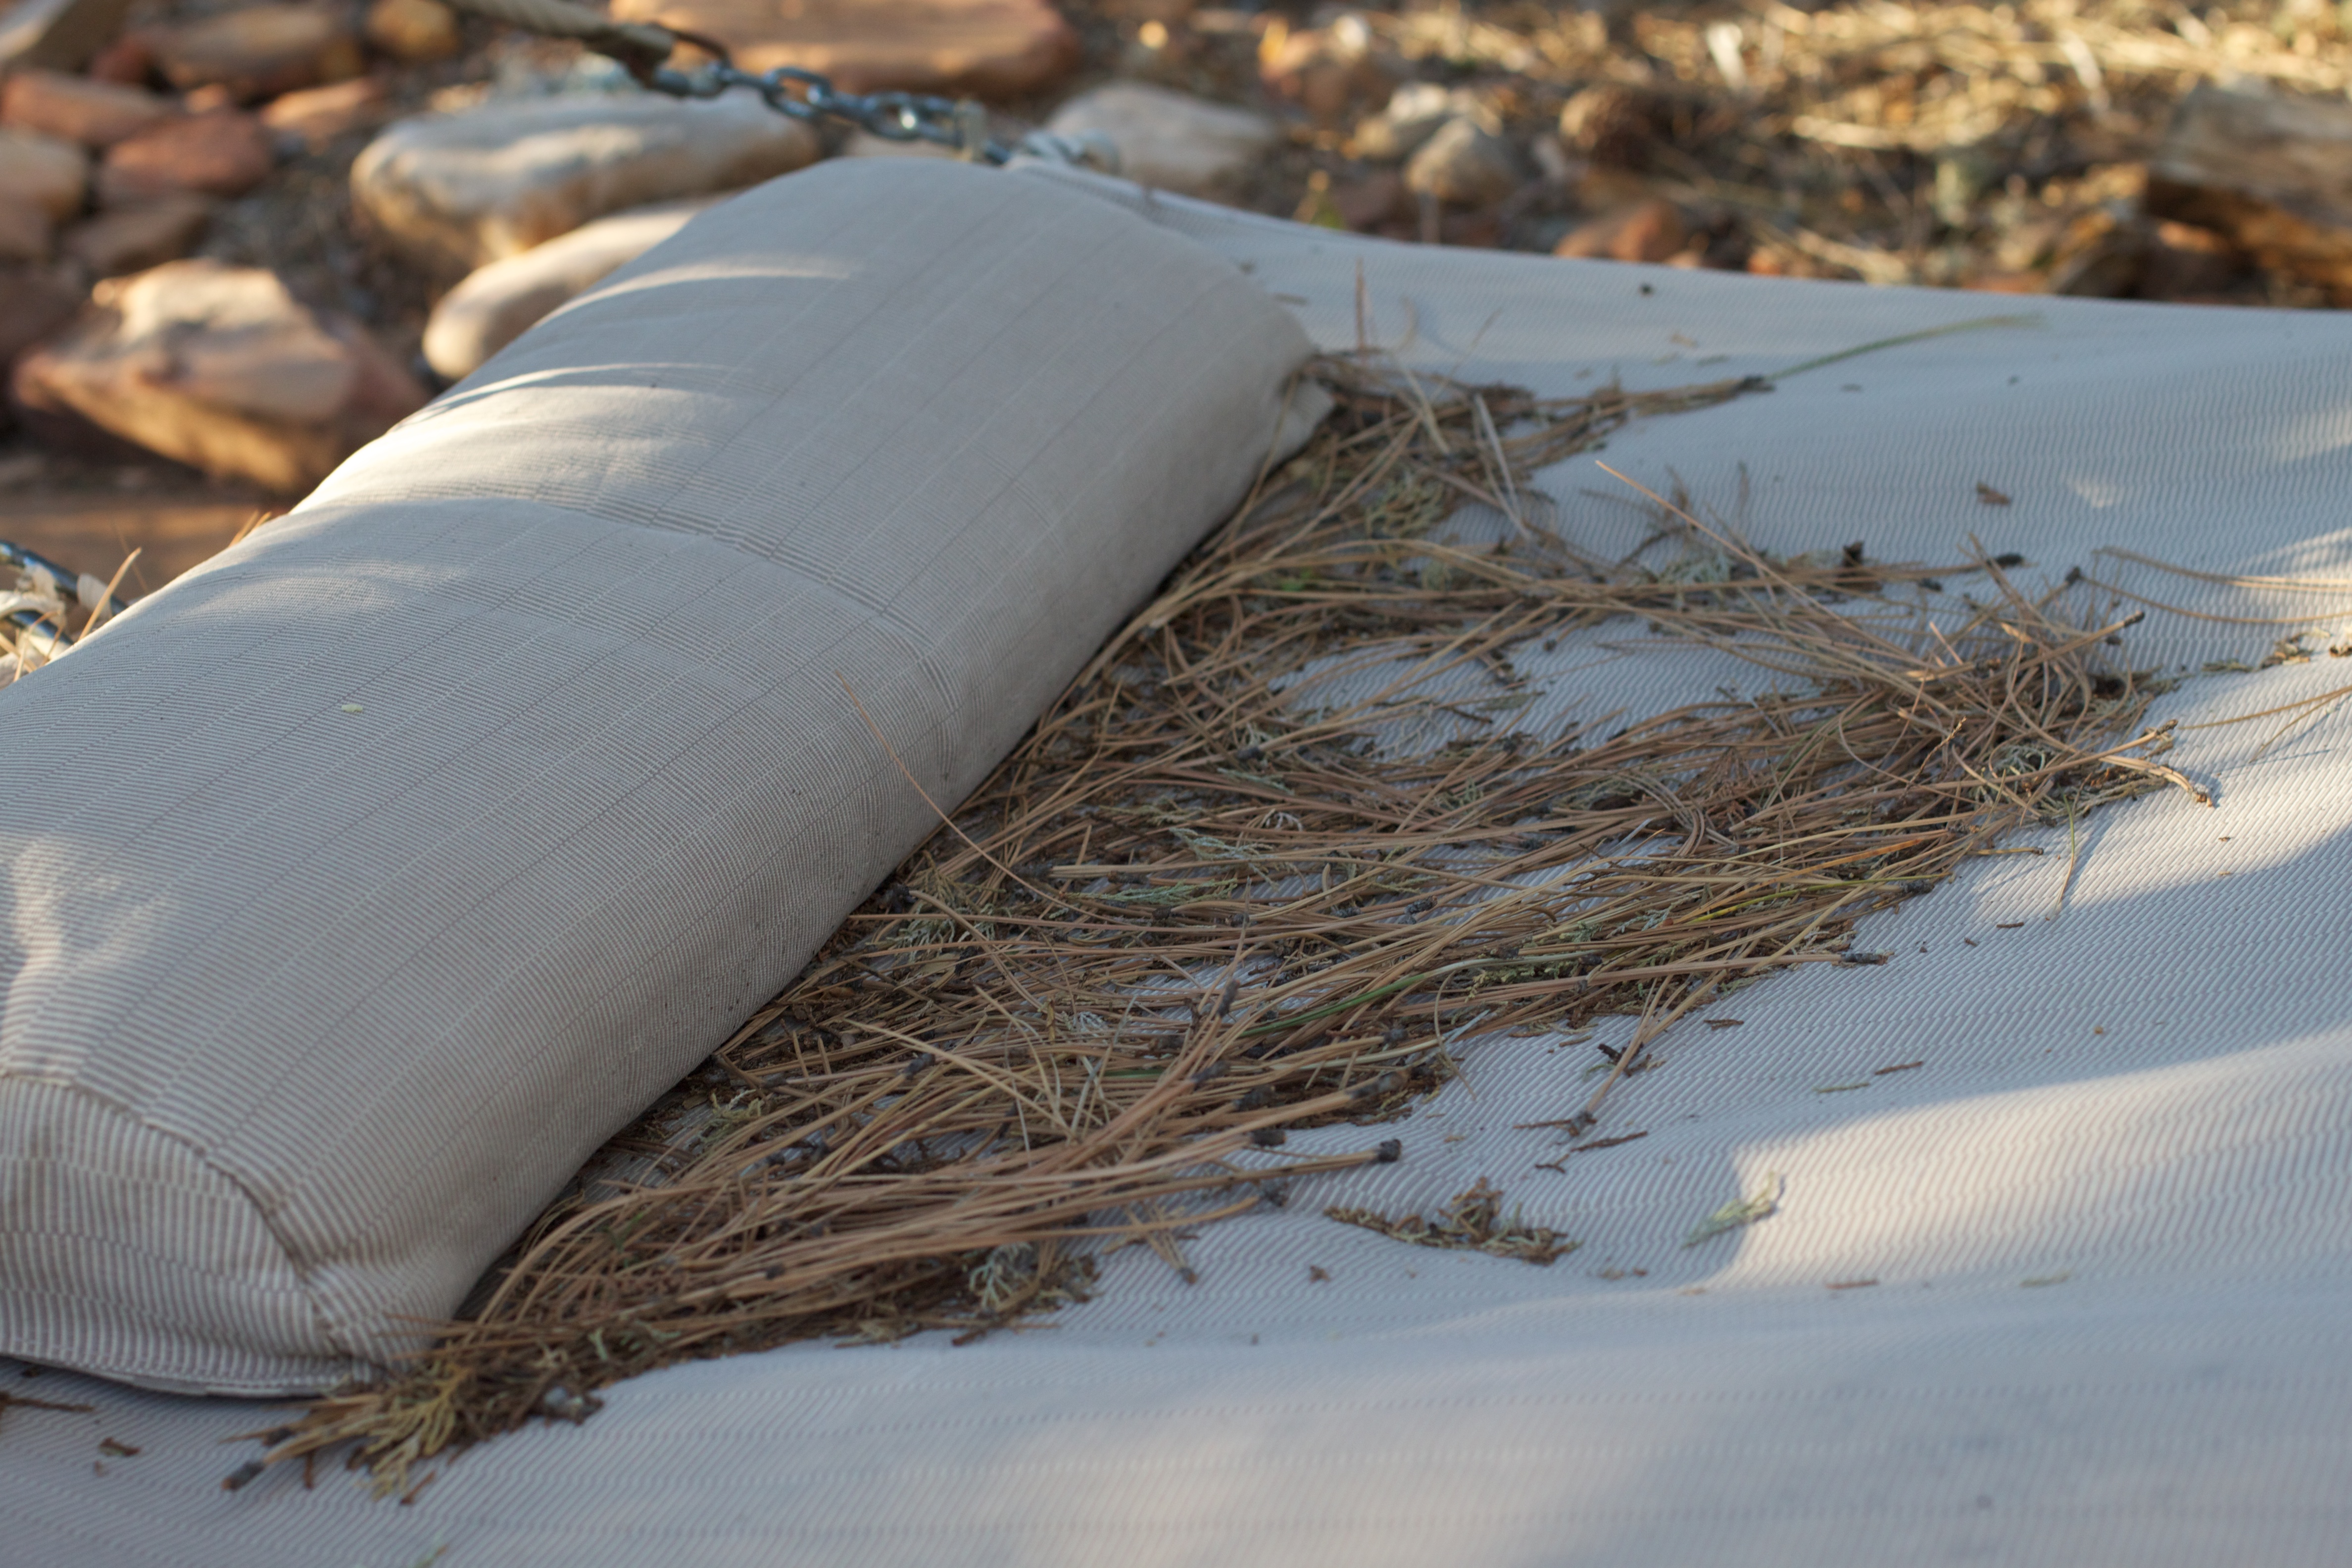
water, sand, branch, snow, winter, wood, ice, season, material, freezing, grass family